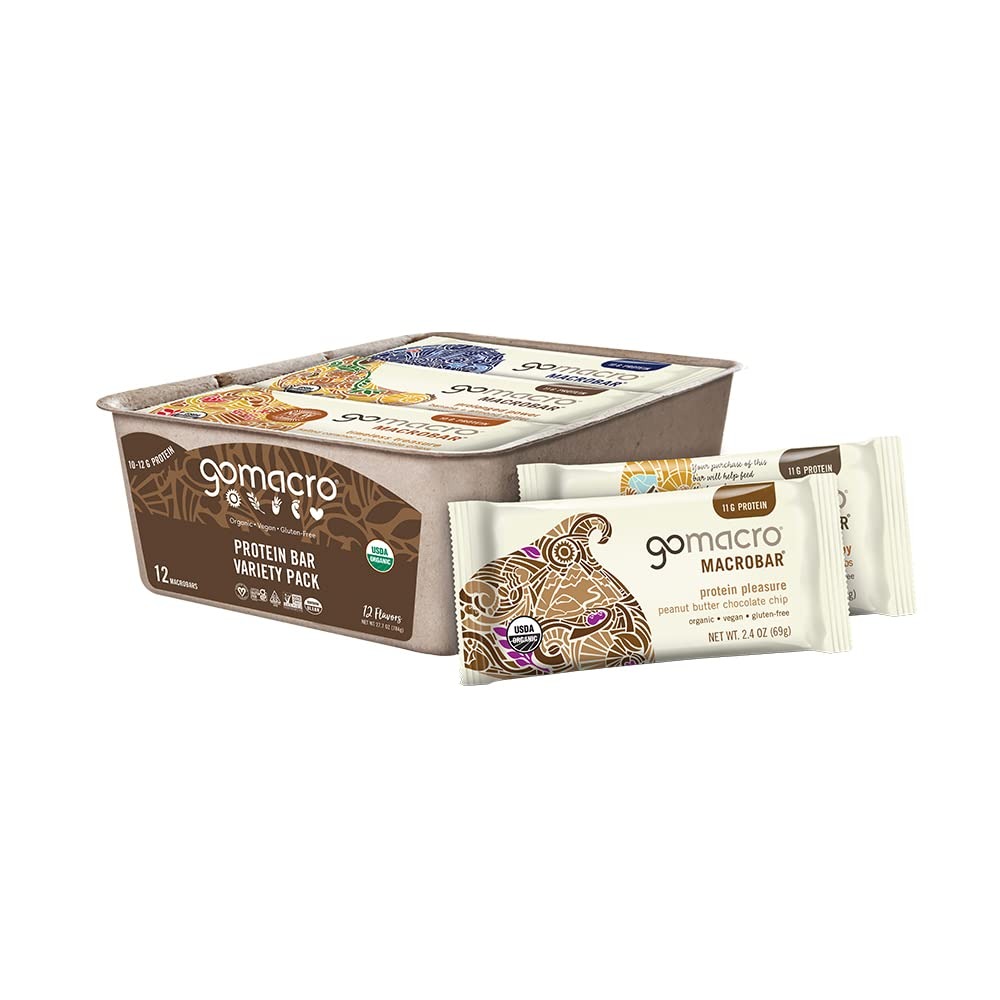
Item Name: GoMacro MacroBar Organic Vegan Protein Bars - Protein Variety Pack (2.3-2.4 Ounce Bars, 12 Count)
Bullet Point 1: FIND YOUR NEW FAVORITE PROTEIN BAR: Love plant-based protein? This variety pack includes an assortment of our 12 top-selling vegan bars, each containing 10-12 grams of protein.
Bullet Point 2: HEALTHY INDULGENCE: Stay energized, satisfied, and fueled with recognizable ingredients and plant-based protein. Whether you enjoy one as a meal replacement, snack bar on-the-go, or delicious treat, eating clean never tasted so good!
Bullet Point 3: CERTIFICATIONS YOU CAN TRUST: All GoMacro protein bars are Certified Organic, Vegan, Gluten-Free, Kosher, Non-GMO, C.L.E.A.N., and Soy-Free so you can snack with confidence. If there were a certification for delicious, we’d have that too!
Bullet Point 4: RESPONSIBLY SOURCED: We believe that natural food that is closer to the earth and less processed is healthier for the body and soul. We only work with suppliers who meet our high standards for taste, certifications, and environmental stewardship.
Bullet Point 5: HIGH PROTEIN SNACKS ON A MISSION: Mother-daughter owned, sustainably driven, and based in a rural community, our mission is to spread awareness for a balanced, plant-based lifestyle with vegan bars that have positive effects on the world.
Value: 28.8
Unit: Ounce

Price: 24.39